Hameau de Chantilly

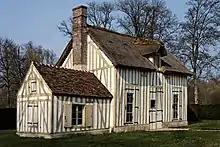
A cottage in the hamlet

The Hameau de Chantilly ('hamlet of Chantilly') is a folly in the park of the Château de Chantilly built in 1774 and consisting of seven rustic thatched cottages with luxurious interiors set in a garden.